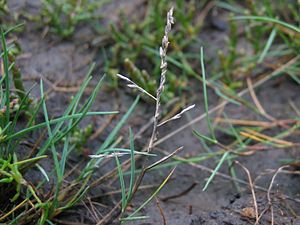
Strandannelgræs
Strandannelgræs, også skrevet Strand-Annelgræs, er en plante i græs-familien. Den er udbredt på strandenge langs Europas kyster fra Middelhavet til Nordnorge samt det sydvestlige Grønland. I Danmark er den især almindelig i den yderste del af marsken langs Vadehavet, men findes også ved de indre farvande.